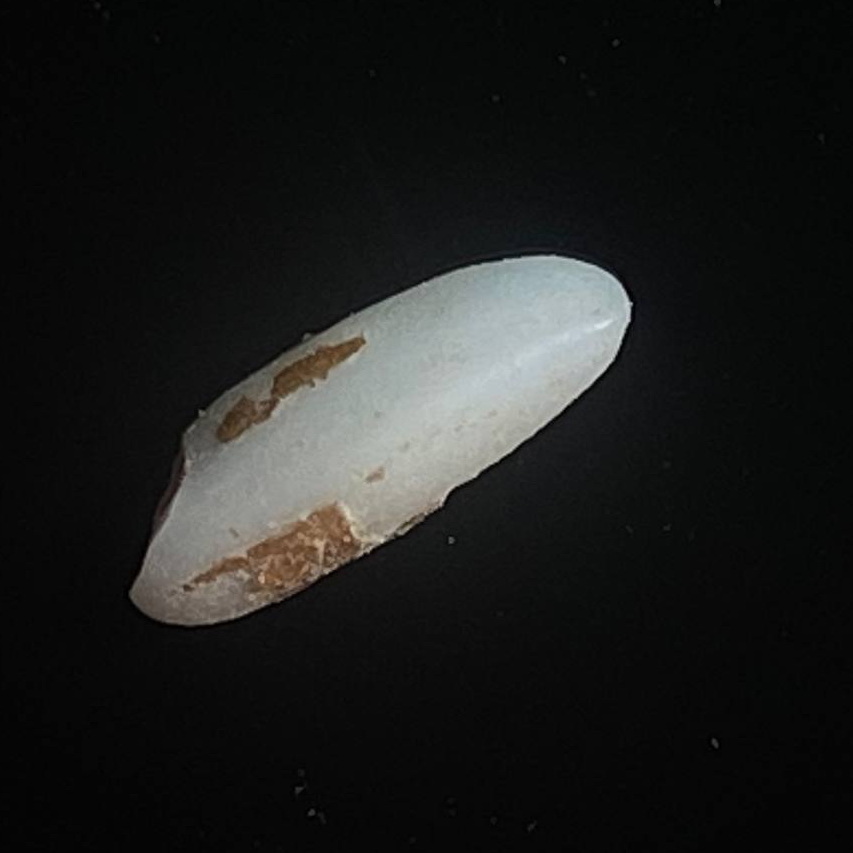
Rice variety: Lal_Binni